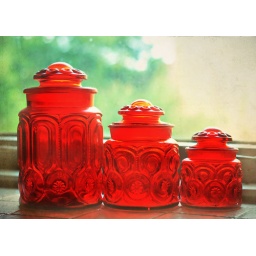
My mother's red glass jars...work perfectly in my teal and red kitchen!